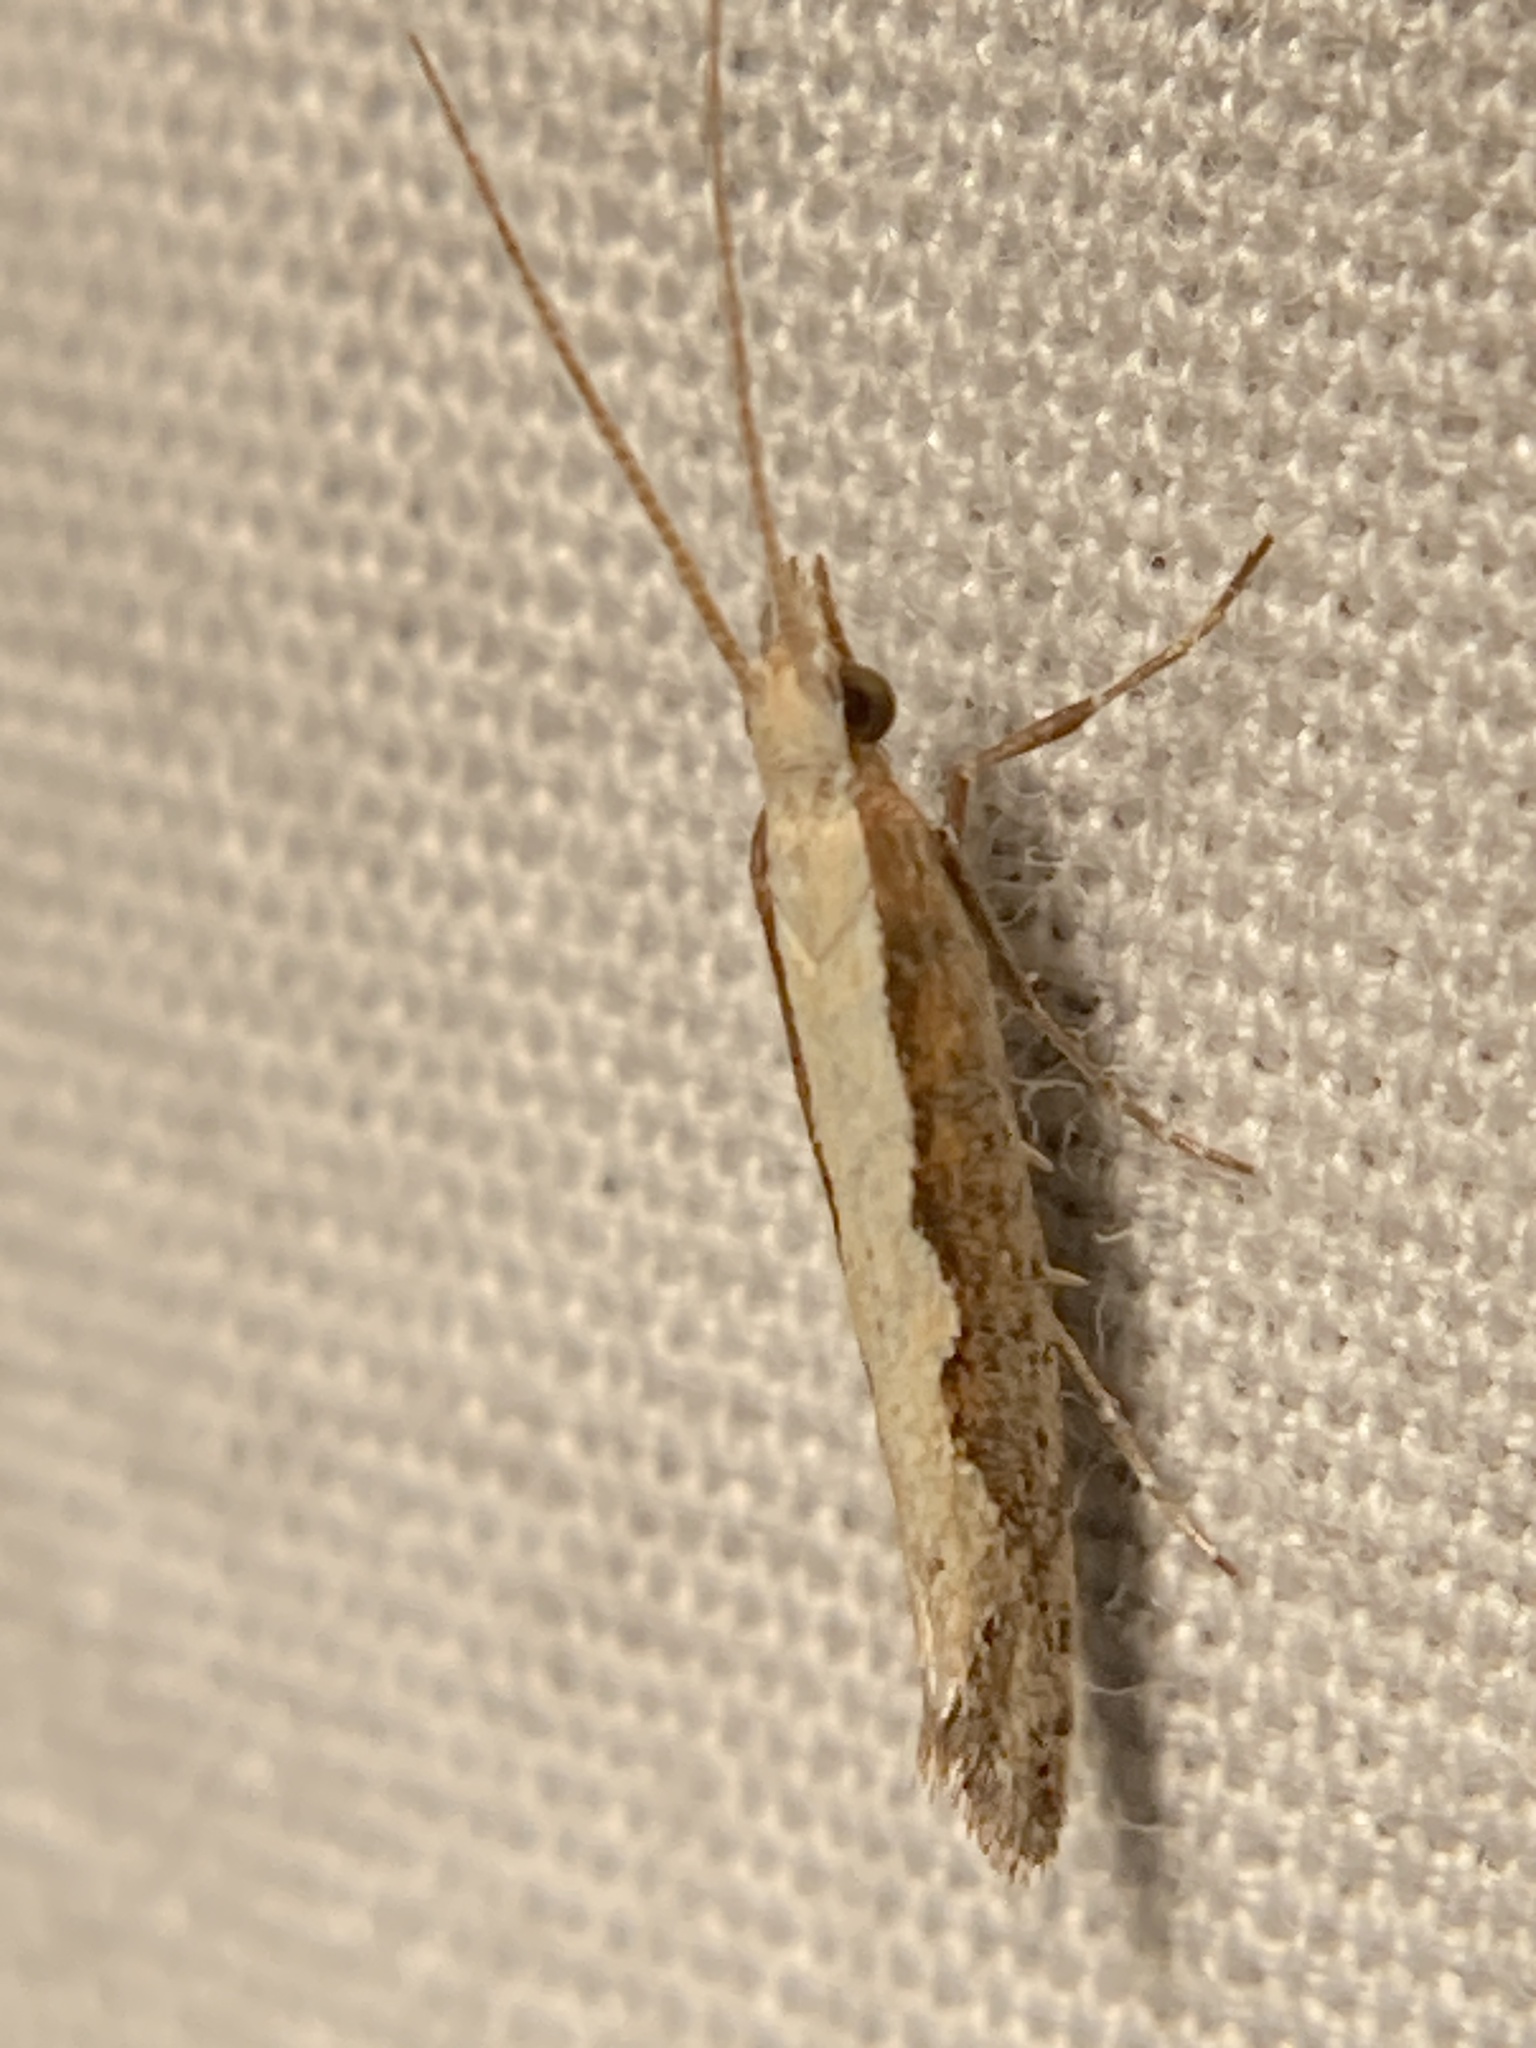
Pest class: diamondback_moth